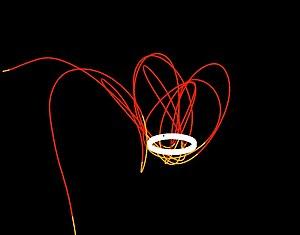
2020 CD₃ est un petit astéroïde proche de la Terre qui, d'environ 2016 à courant 2020, est un satellite temporaire de la Terre.